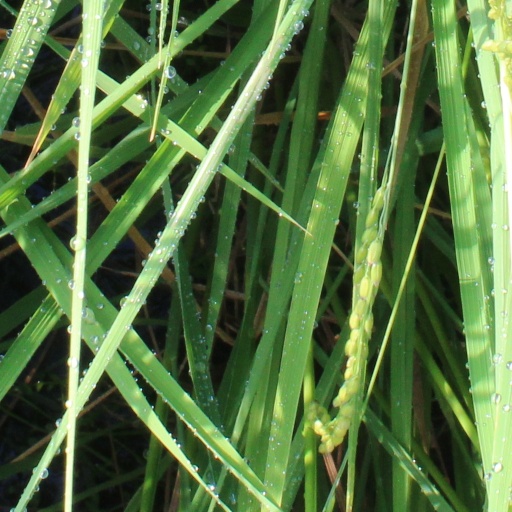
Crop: rice